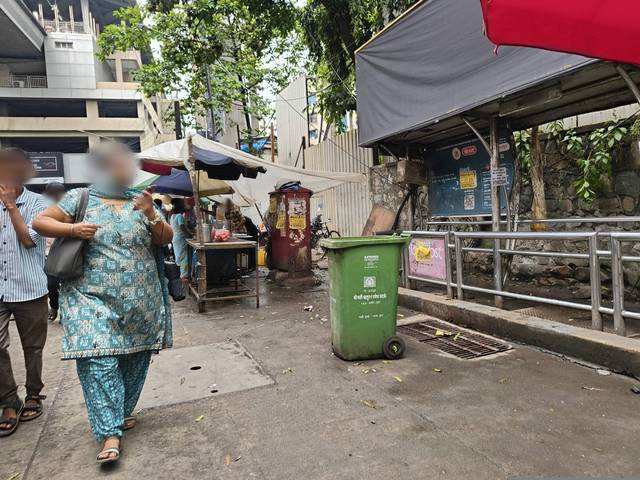
Region: India
Coordinates: 19.115, 72.858